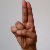
The image shows a hand gesture representing the letter 'U' in Indian Sign Language.